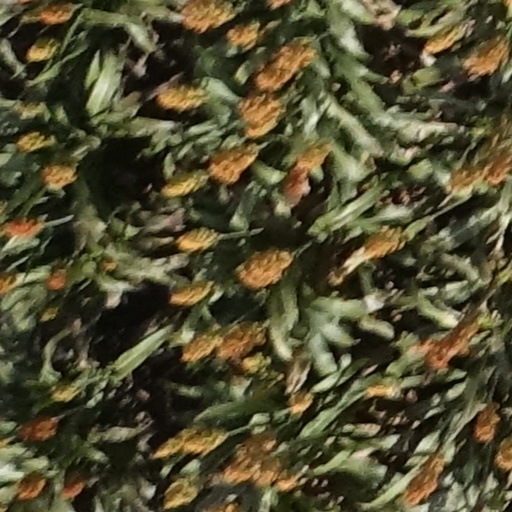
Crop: sorghum